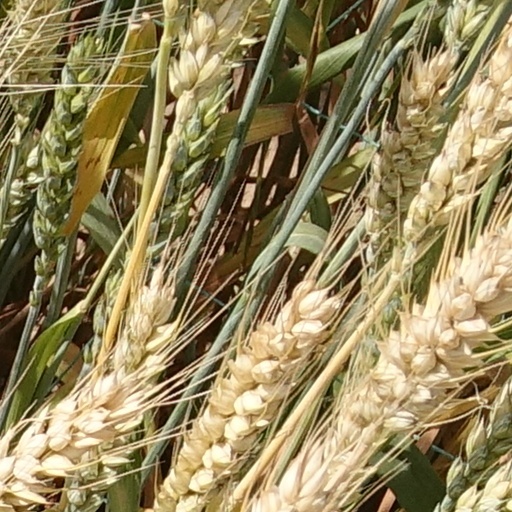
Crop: wheat